Electro (Marvel Comics)

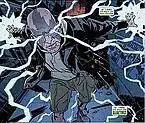

Later, separately, he is hired by the Skrull Pagon (posing as Elektra) to free Karl Lykos (also known as Sauron) from The Raft, a maximum-security prison for supervillains. After causing a riot, Electro tries to run away with his waitress girlfriend, but is captured by the New Avengers, subsequently fainting when faced with the prospect of being beaten up by Luke Cage, using Spider-Man's webbing to protect himself from Electro. Later, Electro joins Chameleon's "Exterminators", seeking to take advantage of Peter Parker and his loved ones. During the "Civil War" storyline, Electro is among the villains in Hammerhead's unnamed villain army when Iron Man and S.H.I.E.L.D. raid the hideout. In "Secret Invasion," Electro appears as member of Hood's crime syndicate and attacks a Skrull force. After the Skrull posing as Edwin Jarvis kidnaps the baby of Luke Cage and Jessica Jones, the Avengers and the Fantastic Four begin going after everyone who is associated with the Skrulls. Because of this, Electro is confronted by Wolverine in an alley where, after a battle, he leaves Dillon beaten and unconscious.